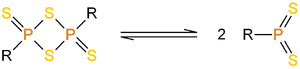
Le réactif de Belleau est un composé chimique organique utilisé comme agent de thionation.
Les réactifs de Davy sont une famille de composés chimiques organiques utilisés comme agents de thionation. Ils sont composés d'un centre 2,4-disulfure de 1,3-dithia-2,4-diphosphétane et de deux extrémités qui sont des groupes thioalkyle où alkyle = méthyle, éthyle, isopropyle ou butyle.